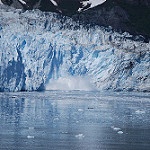
Label: glacier